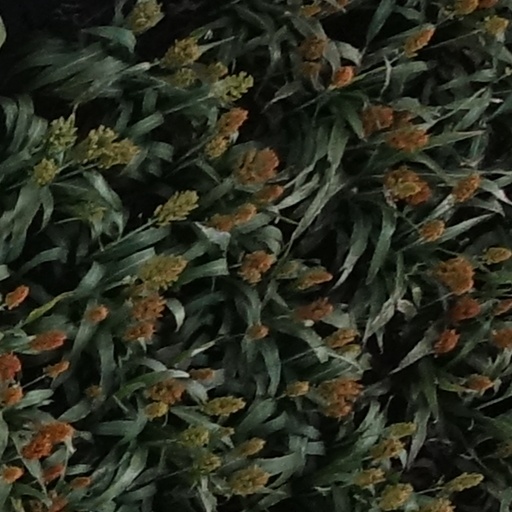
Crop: sorghum